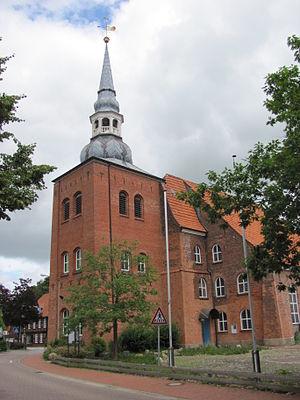
Horneburg est une commune allemande de l'arrondissement de Stade, Land de Basse-Saxe.